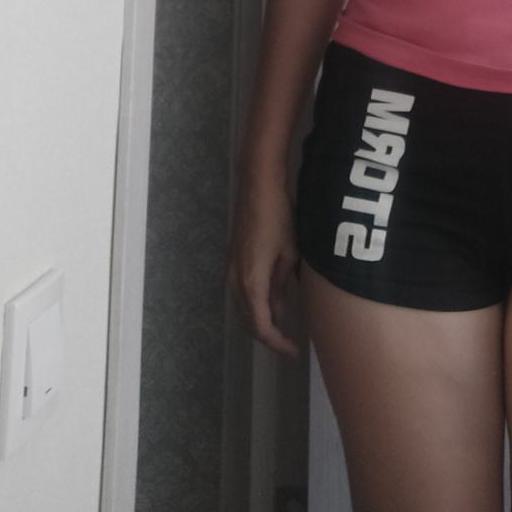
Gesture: no_gesture